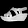
Label: Sandal